Ambrosius Bosschaert

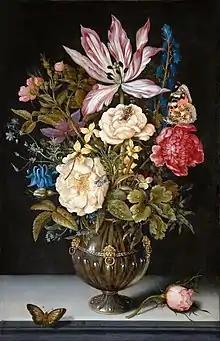
"Still-Life with flowers", 1618, Hallwyl Museum, Stockholm.

He was born in Antwerp, where he started his career, but he spent most of it in Middelburg (1587–1613), where he moved with his family because of the threat of religious persecution. He specialized in painting still lifes with flowers, which he signed with the monogram AB (the B in the A). At the age of twenty-one, he joined the city's Guild of Saint Luke and later became dean. Not long after, Bosschaert married and established himself as a leading figure in the fashionable floral painting genre.